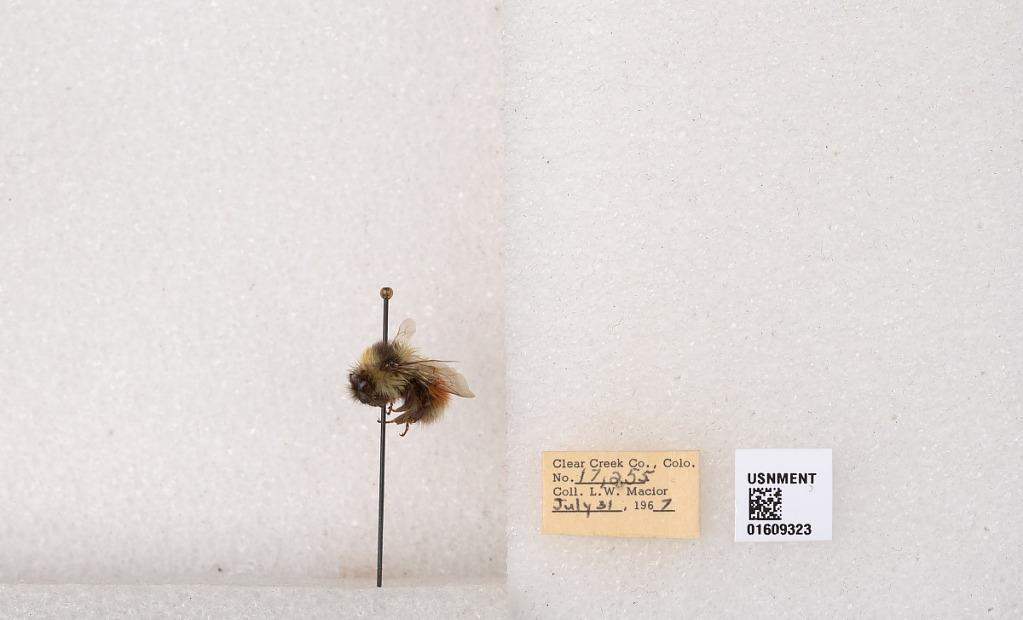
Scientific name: Bombus (Pyrobombus) sylvicola Kirby
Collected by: L. Macior
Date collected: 1971-8-10
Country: United States
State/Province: Colorado
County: Clear Creek
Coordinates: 39.6856, -105.645